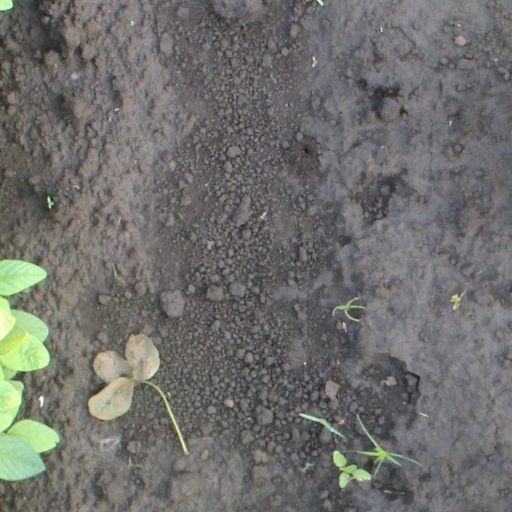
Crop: soybean